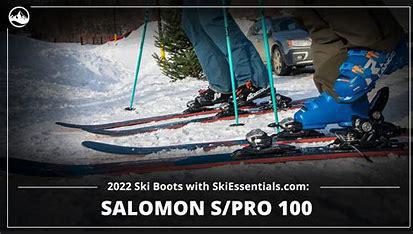
Brand: Salomon
Model: 100